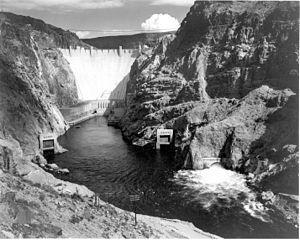
L'histore de Las Vegas, telle que présentée dans cet article, concerne à la fois la ville de Las Vegas et sa région, dans l'État du Nevada aux États-Unis. L'histoire officielle démarre avec la découverte de la vallée de Las Vegas par Raphael Rivera, un éclaireur mexicain, qui fait partie de la caravane d'Antonio Armijo, chargé d'ouvrir une route commerciale, le Old Spanish trail, entre le Nouveau-Mexique et Los Angeles, en 1829.